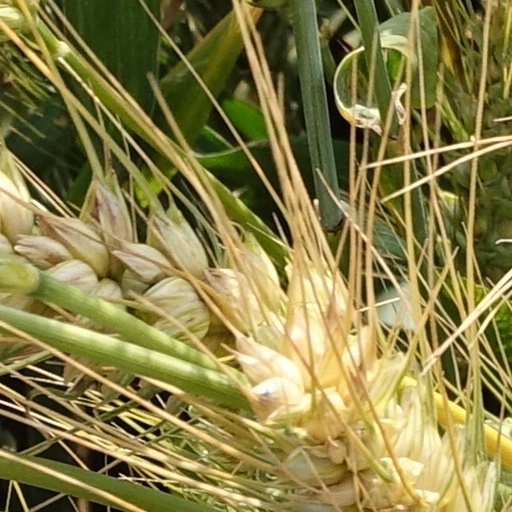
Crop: wheat